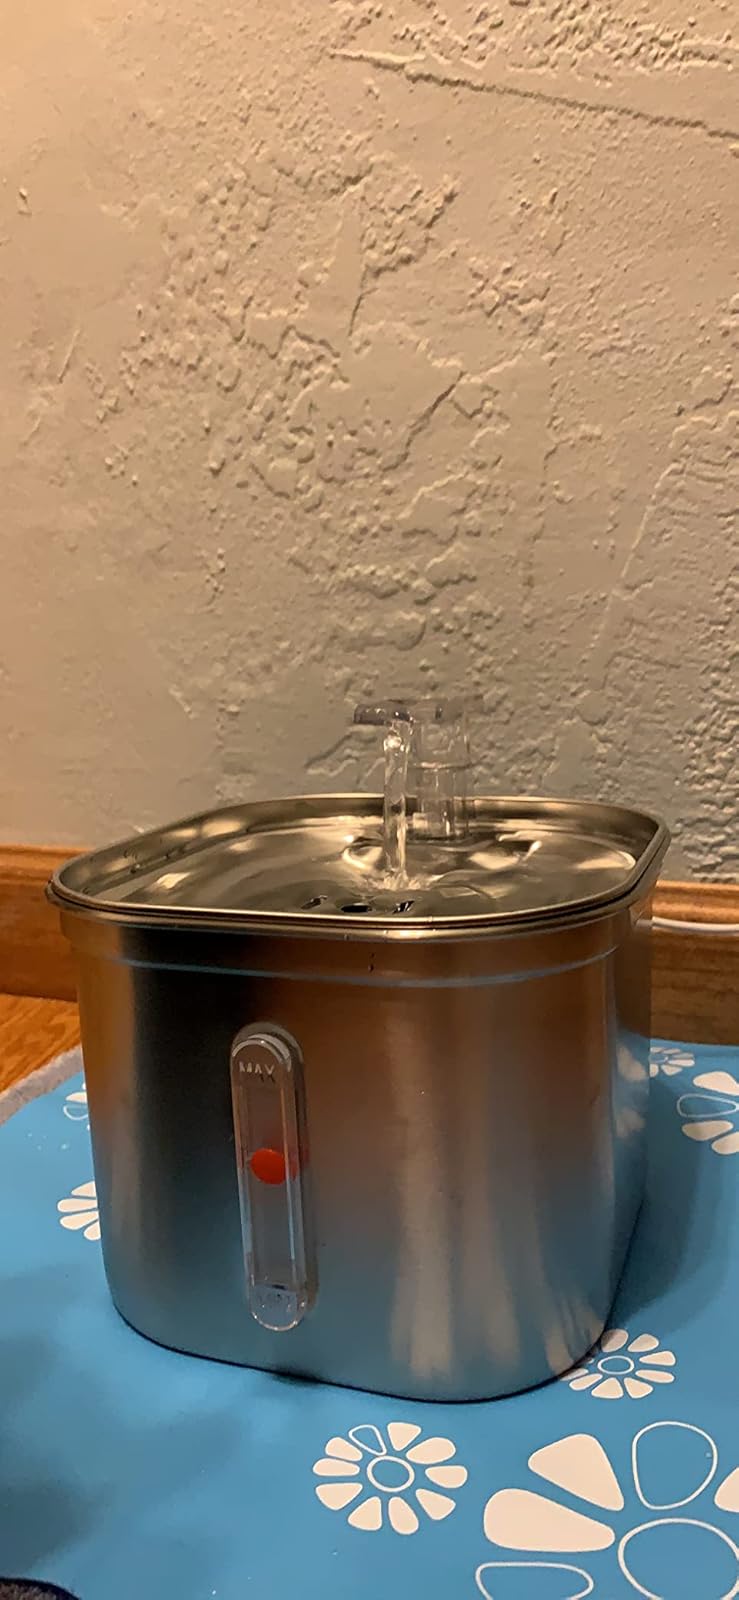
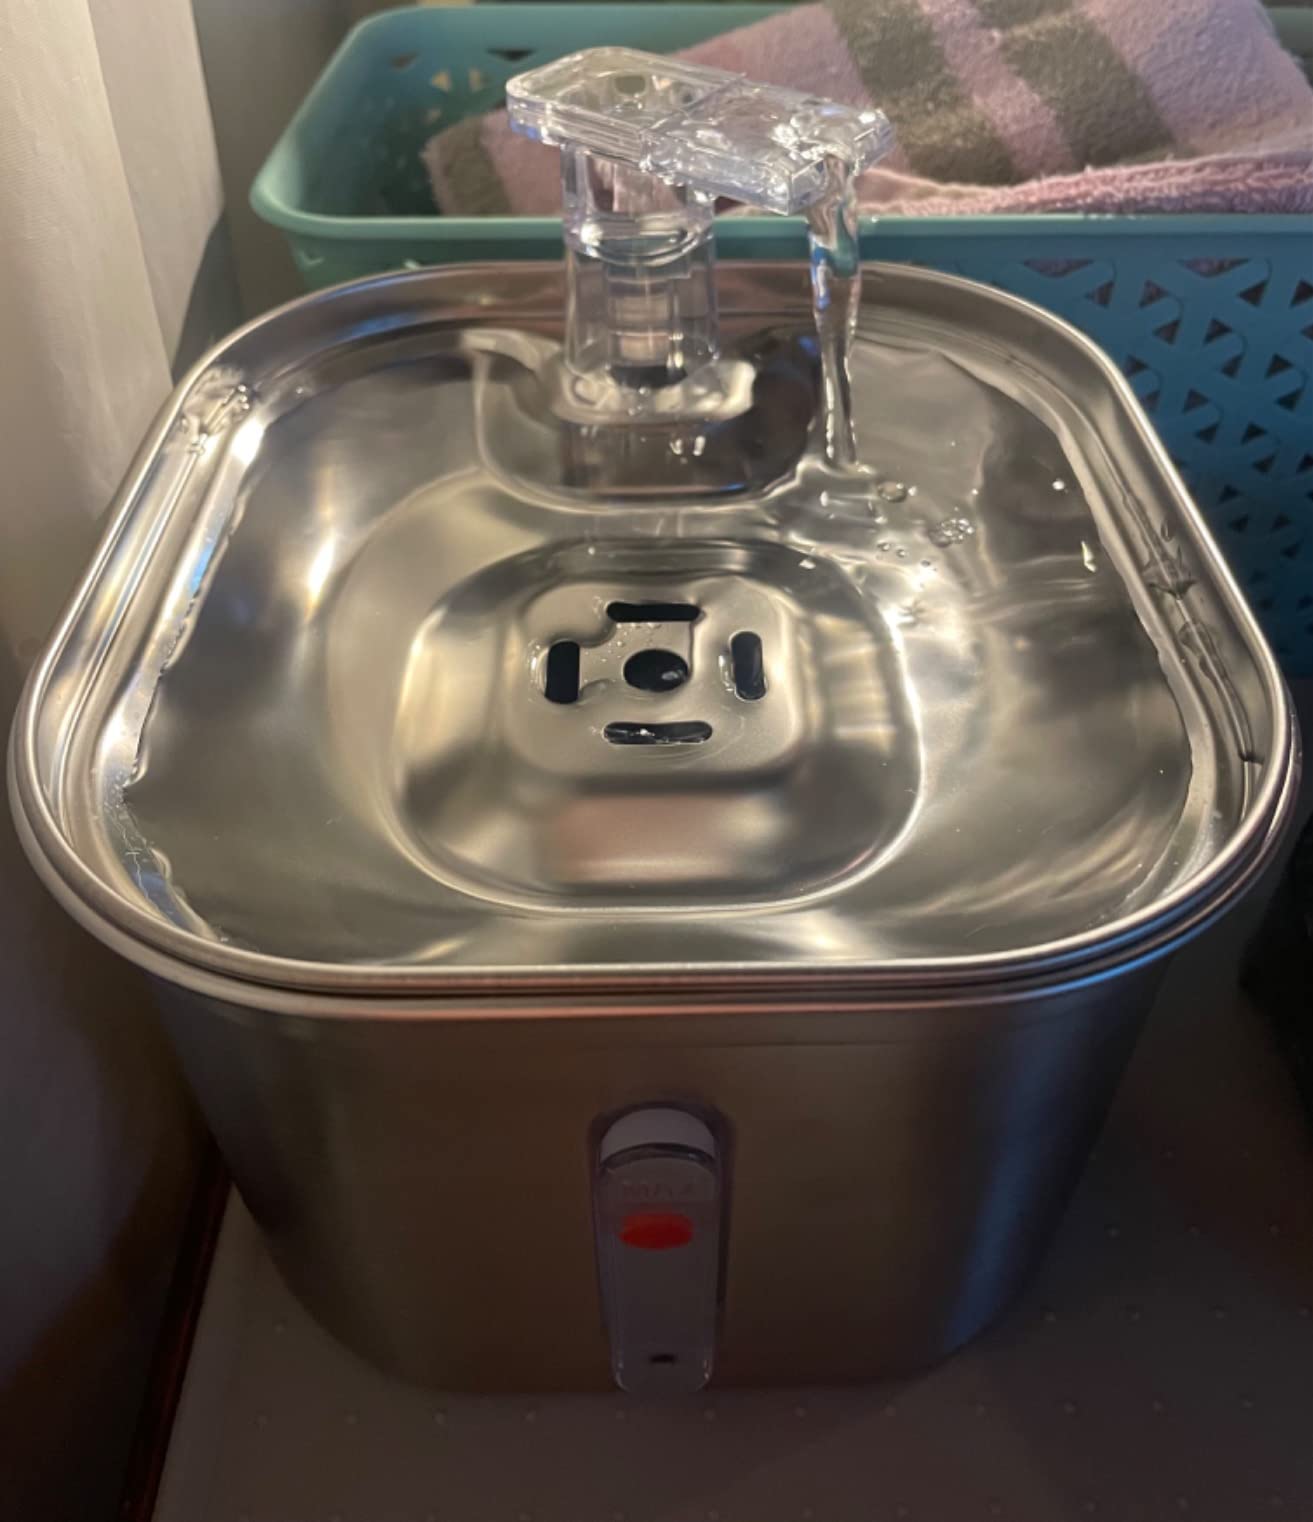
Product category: items_bowl
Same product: yes